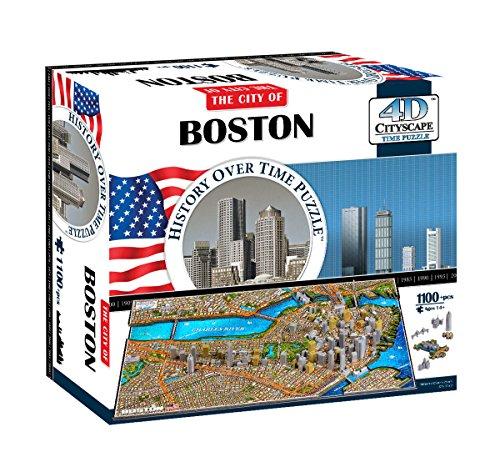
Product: Boston USA Time Puzzle 1100 piece
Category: Toys & Games | Puzzles | Jigsaw Puzzles
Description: Discover the world The 4D Cityscape Boston Time Puzzle is an award-winning puzzle that allows you to build a world famous city and learn history.
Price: $32.19
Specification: ProductDimensions:12x10.5x3.5inches|ItemWeight:2pounds|ShippingWeight:2.1pounds(Viewshippingratesandpolicies)|DomesticShipping:ItemcanbeshippedwithinU.S.|InternationalShipping:ThisitemcanbeshippedtoselectcountriesoutsideoftheU.S.LearnMore|ASIN:B0182W7K2I|Itemmodelnumber:40080|Manufacturerrecommendedage:7yearsandup